Miguel Reale Júnior

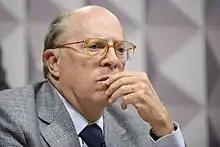

Miguel Reale Júnior (born 18 April 1944) is a Brazilian jurist, politician, professor and lawyer. He was professor of Criminal Law at University of São Paulo (USP) and Minister of Justice in the government of Fernando Henrique Cardoso. Reale is son of the also jurist Miguel Reale and gained notoriety in 2015 when he proposed, along with jurists Hélio Bicudo and Janaína Paschoal, an impeachment request against president Dilma Rousseff.